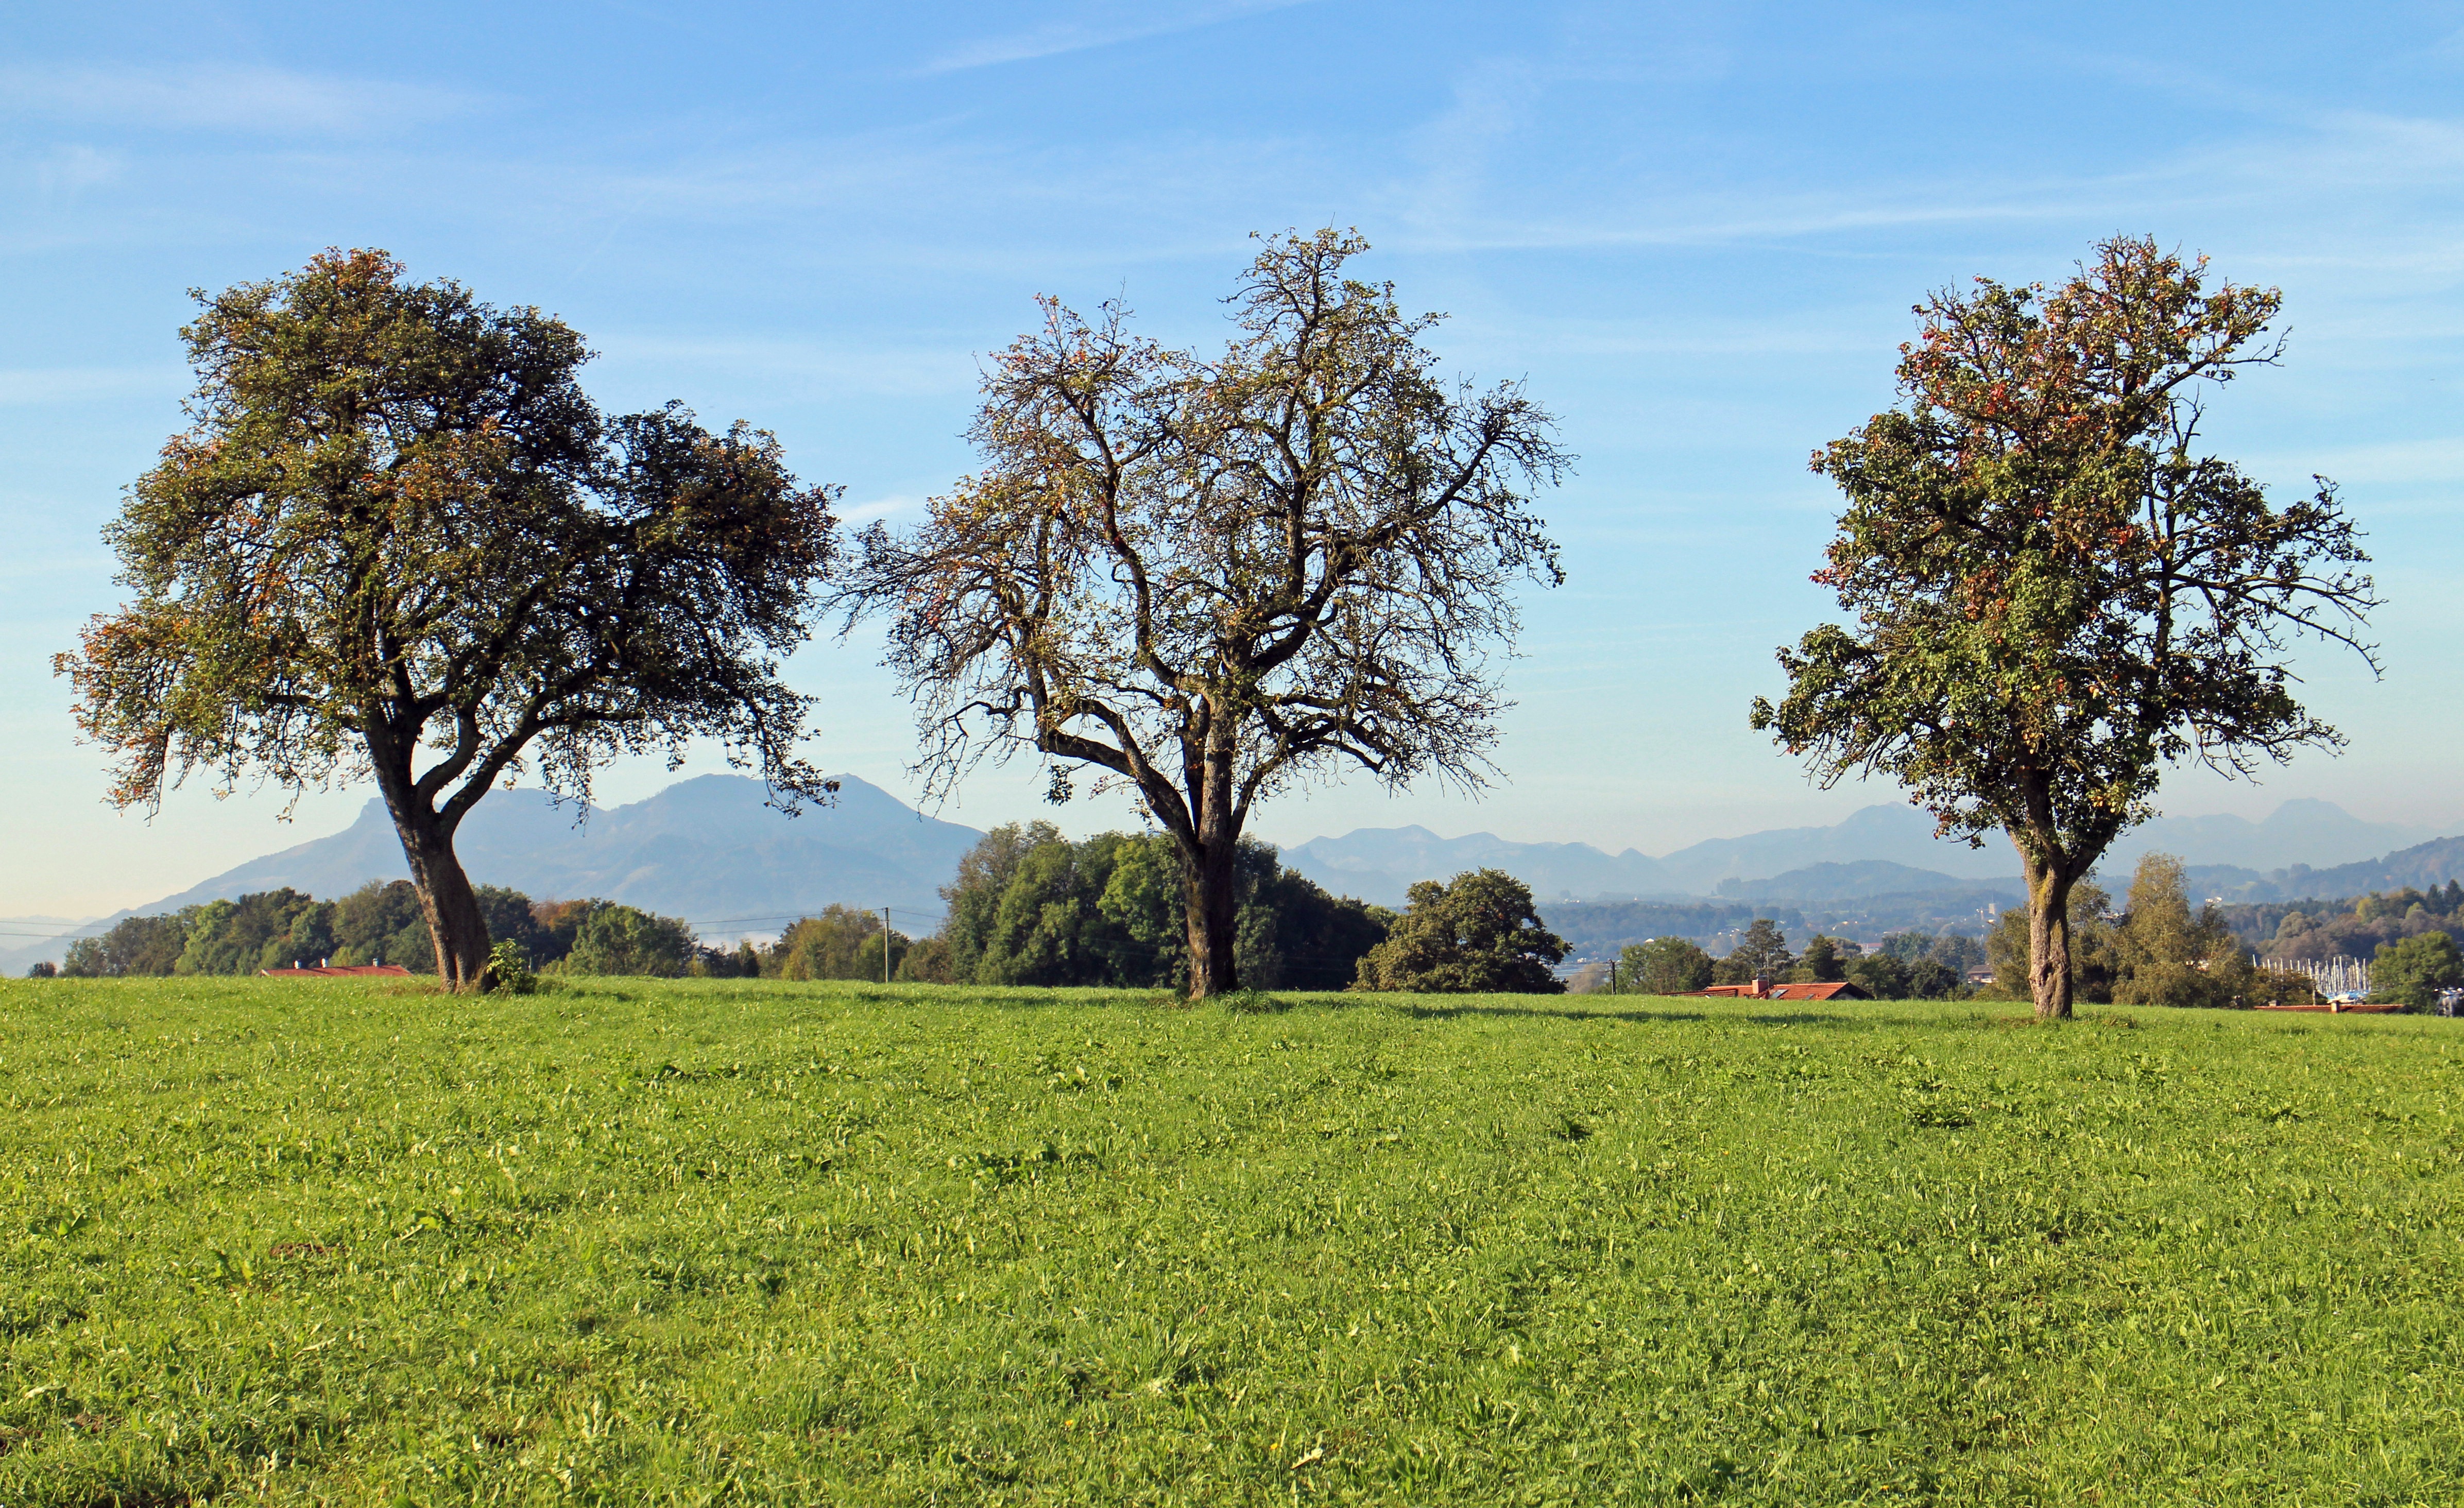
landscape, tree, nature, grass, plant, sky, field, farm, meadow, prairie, hill, flower, rural, pasture, agriculture, savanna, plain, grassland, shrub, plantation, habitat, ecosystem, rural area, individually, flowering plant, fruit trees, natural environment, grass family, woody plant, land lot